Compositing manager

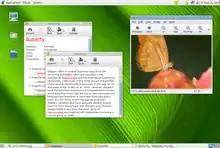
Metacity window manager, part of GNOME 2

On March 24, 2001, Mac OS X v10.0 became the first mainstream operating system to feature software-based 3D compositing and effects, provided by its Quartz component. With the release of Mac OS X v10.2 and Quartz Extreme, the job of compositing could move to dedicated graphics hardware.